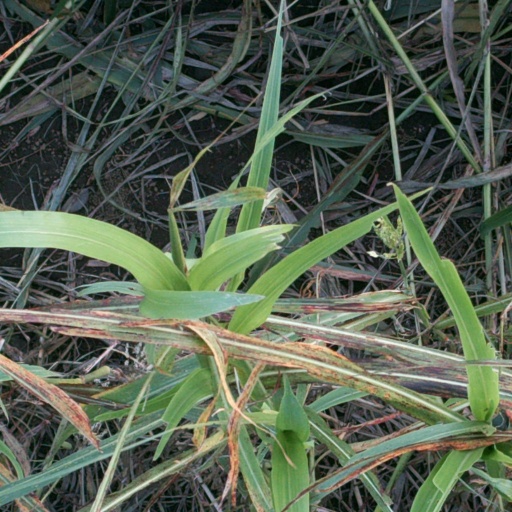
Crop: sorghum